Historic Third Ward (Milwaukee)

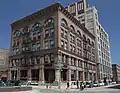
Baumbach Building, built 1899

The Third Ward is one of the oldest neighborhoods in Milwaukee. During the early years of the city, the Third Ward was a relatively flat, swampy area located between the shore of Lake Michigan and the Milwaukee River. In the 1850s, the land was drained, and soon wood-frame houses populated the east side of the Ward, while on the west side, along the east side of the Milwaukee River, masonry factories and warehouses were constructed. Irish immigrants were the early settlers of the area. The Ward became known as the "Bloody Third," a reputation the area earned for its frequent fistfights and working class immigrant population.